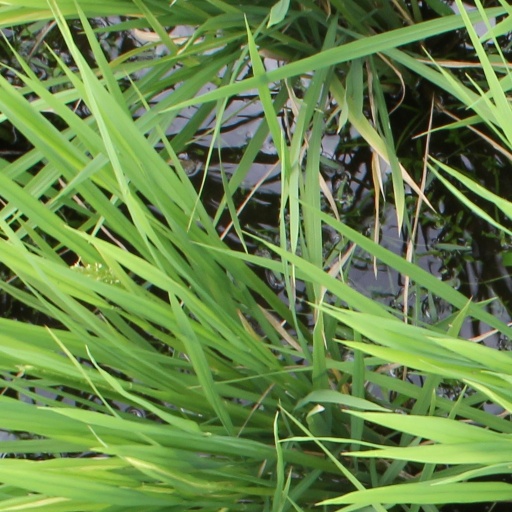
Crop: rice